Whiskey Bottom Road

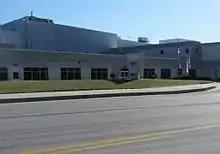
Nestle Plant

The Edy's Ice Cream plant on the northeast corner of U.S. Route 1 and Whiskey Bottom Road is the second-largest ice cream manufacturing facility in the world. A smaller plant was originally built by Clifford Y. Stephens at the site in 1961. The factory packaged goods for High's Dairy Stores. In 1987 the facility was acquired by Southland and later by Nestle, which owns the Edy's and Dreyer's brands. In 2003 a $210 million expansion was built on land previously operated as Pfister's mobile home park. Seventy three families were moved out of the trailer park that had operated since World War II. Prior to that, the land was operated as a chicken farm. The adjoining office complex once occupied by High's management is now the Phillip's School for Contemporary Education.